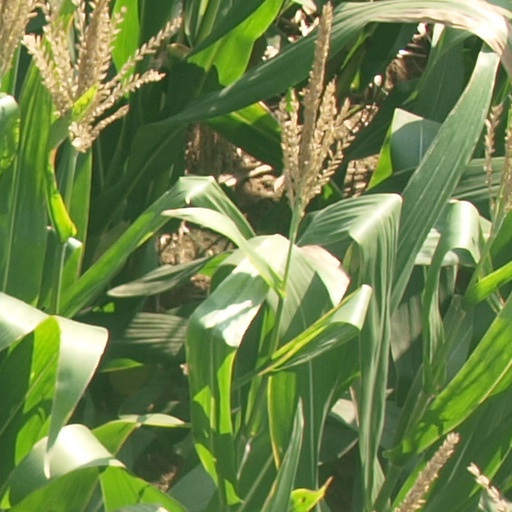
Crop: maize; corn